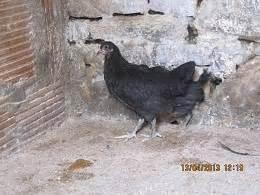
chicken